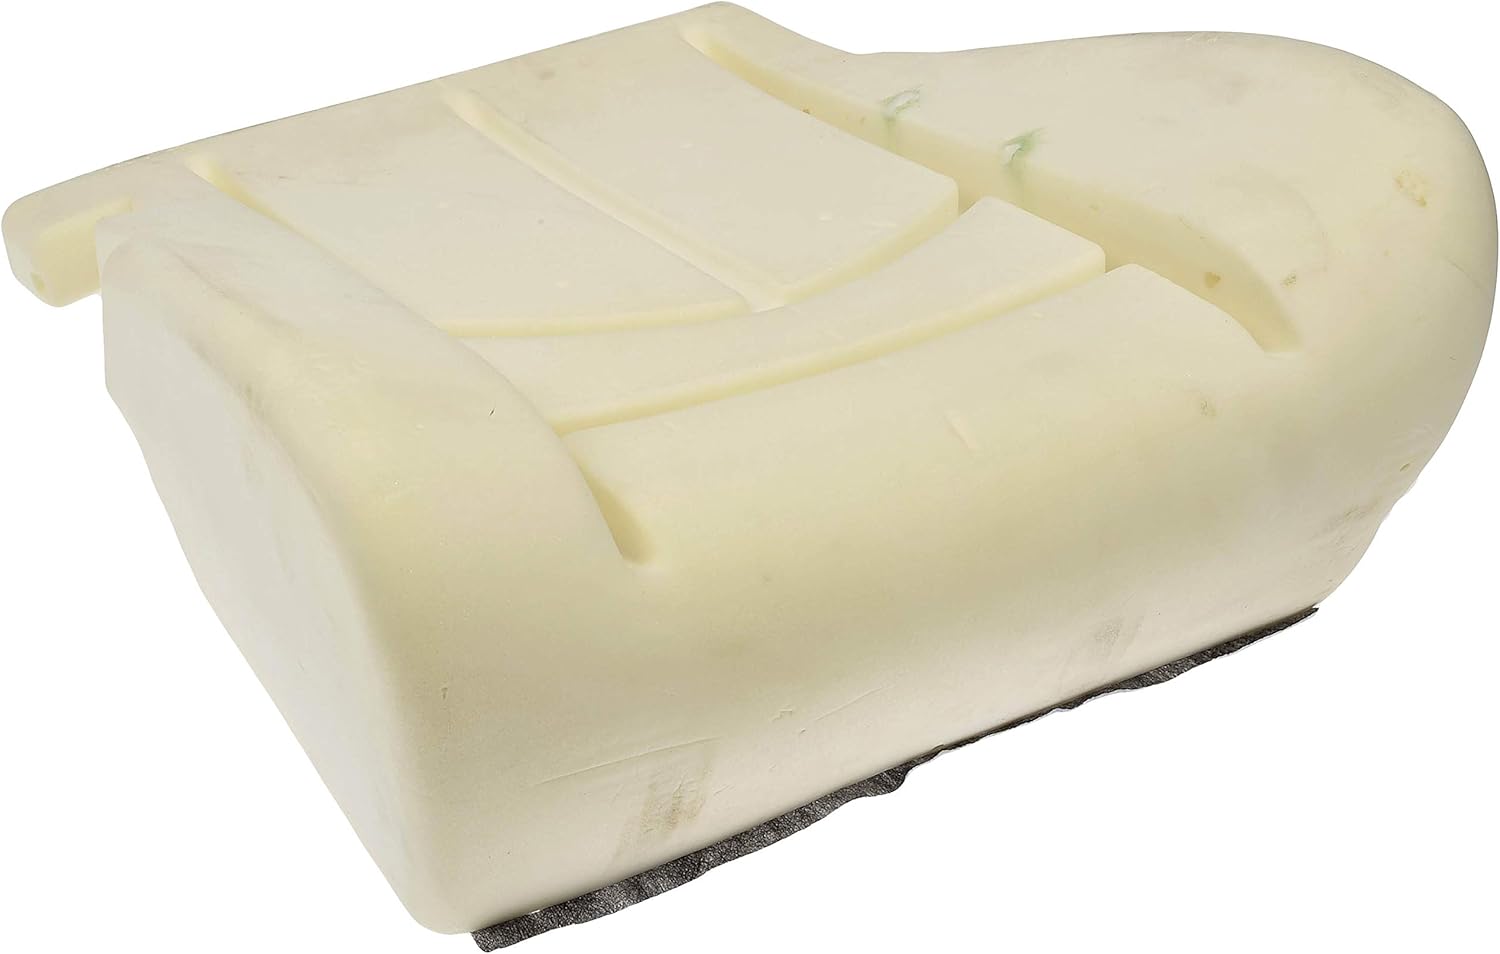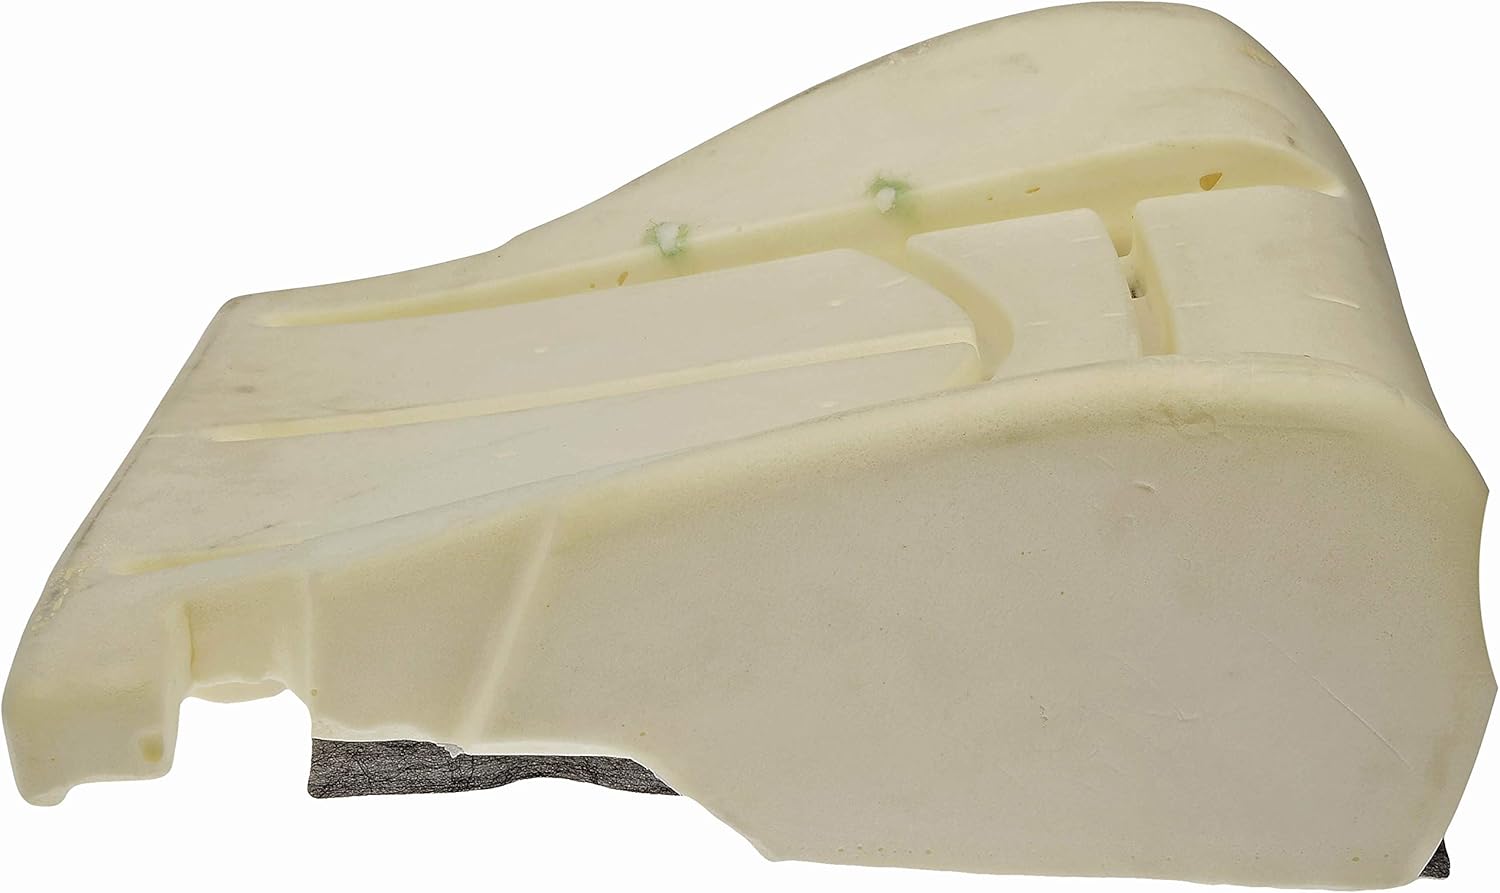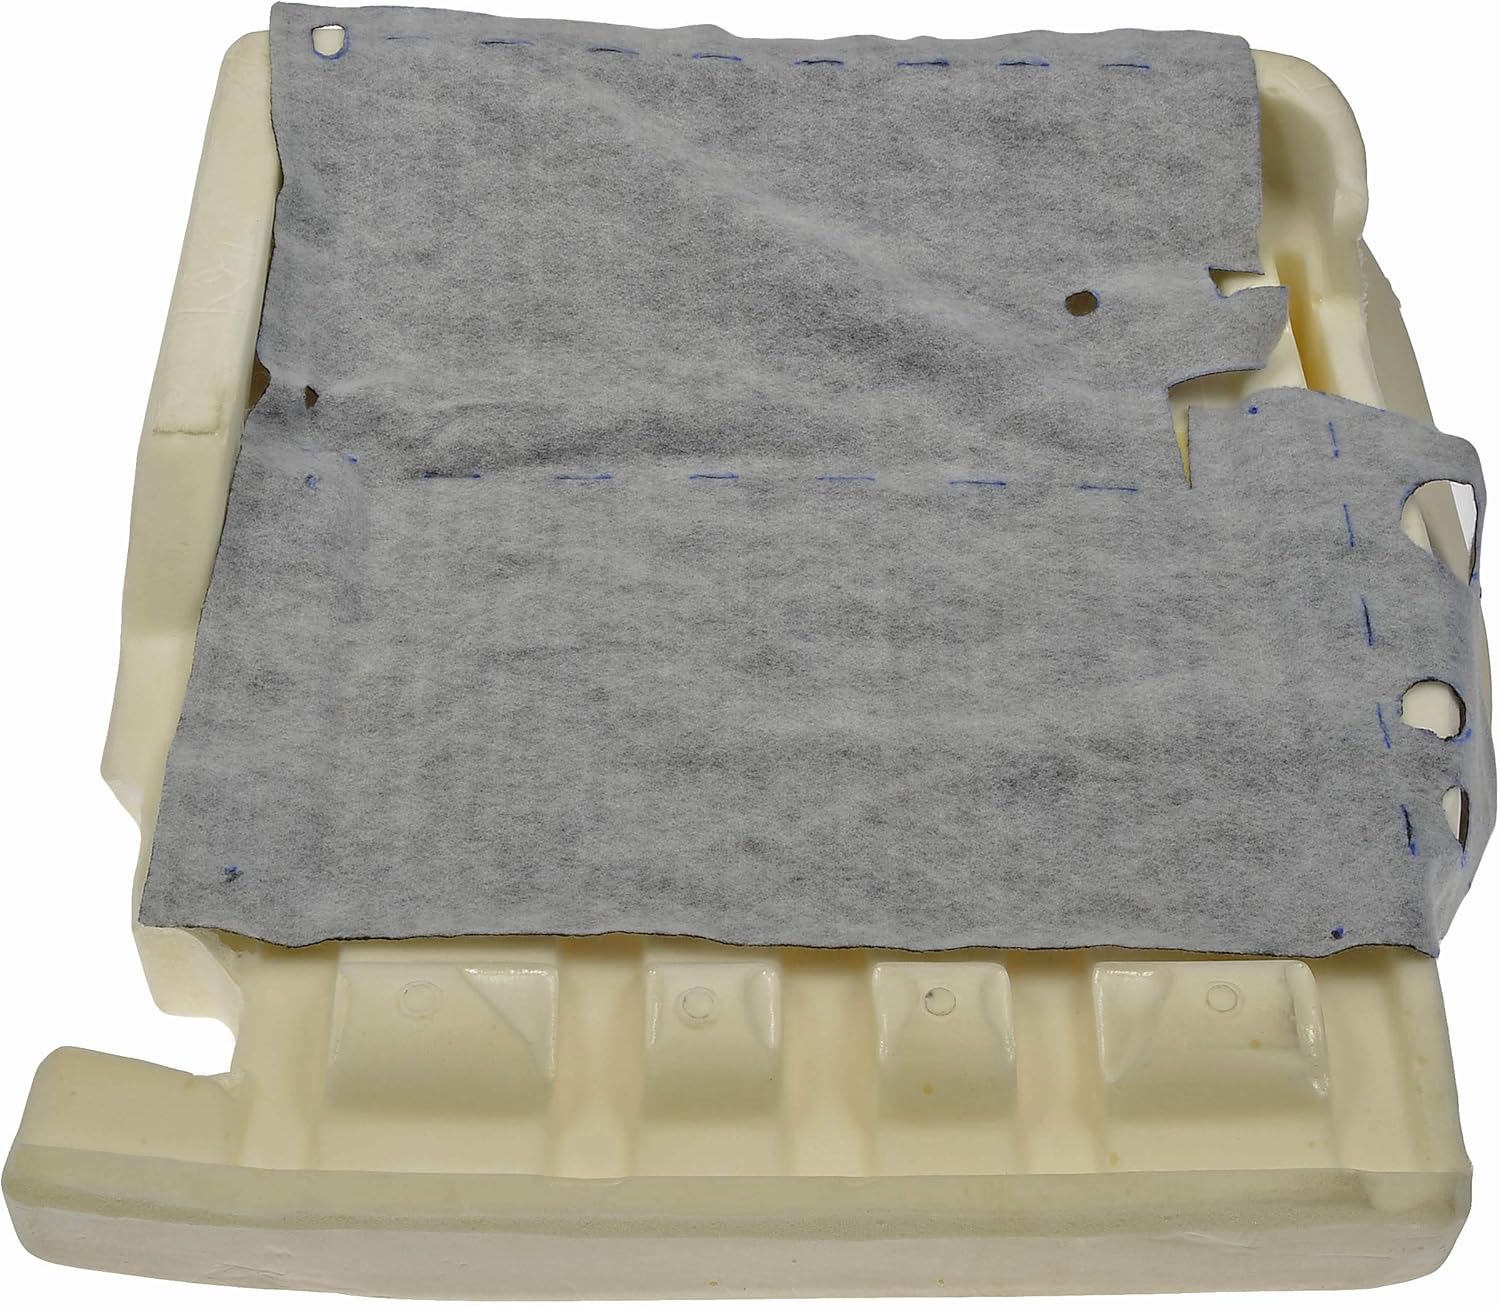
Dorman 926-894 Driver Side Seat Bottom Cushion for Select Ford Models
Category: Automotive
This seat cushion pad is designed to match the fit, appearance and function of the original seat pad on specified vehicles, and is engineered for durability and reliable performance. This part is compatible with the following vehicles. Before purchasing, enter your vehicle trim in the garage tool to confirm fitment. [Ford F-150 Heritage: 2004] - [Ford F-150: 1999, 2000, 2001, 2002, 2003] - [Ford Lobo: 1999, 2000, 2001, 2002, 2003, 2004]
Features: Direct replacement - this seat cushion pad is designed to match the fit, appearance and function of the original seat pad on specified vehicles | Restores functionality - reliable replacement for an original pad that is missing due to collision damage or is crushed from fatigue | Durable construction - this part is made from quality materials to ensure reliable performance and long service life | Trustworthy quality - backed by team of product experts in the United States and more than a century of automotive experience | Ensure fit - to make sure this part fits your exact vehicle, input your make, model and trim level into the garage tool